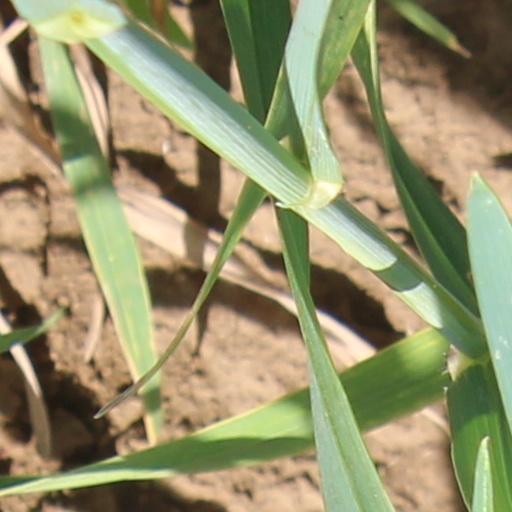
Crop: wheat